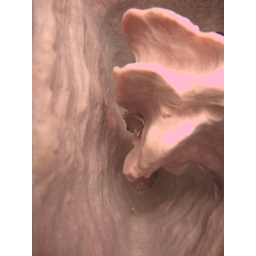
fish hiding in basket coral